Question: Please indicate a possible affordance area of the jump_skateboard that can be used for standing on
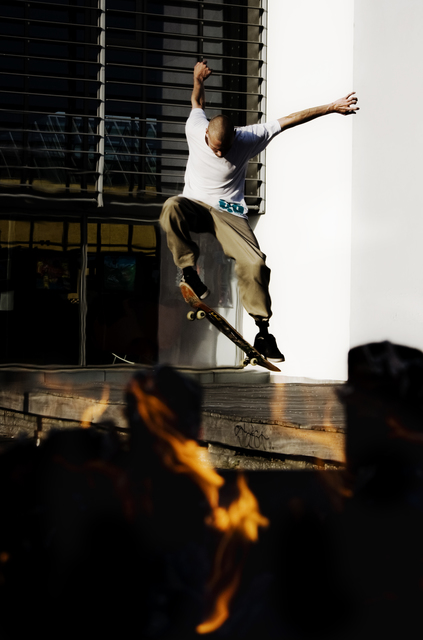
Answer: [171.5, 276, 289.5, 374]